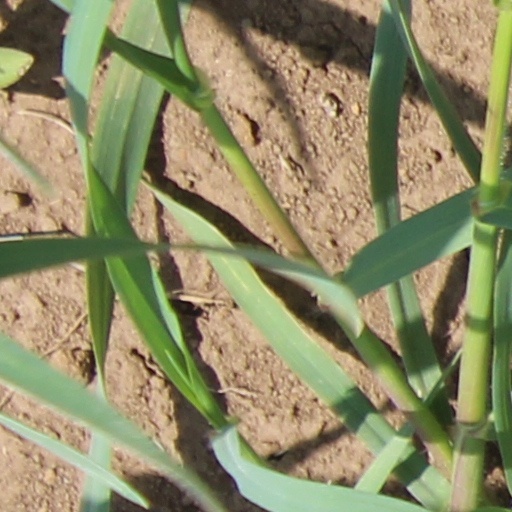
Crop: wheat